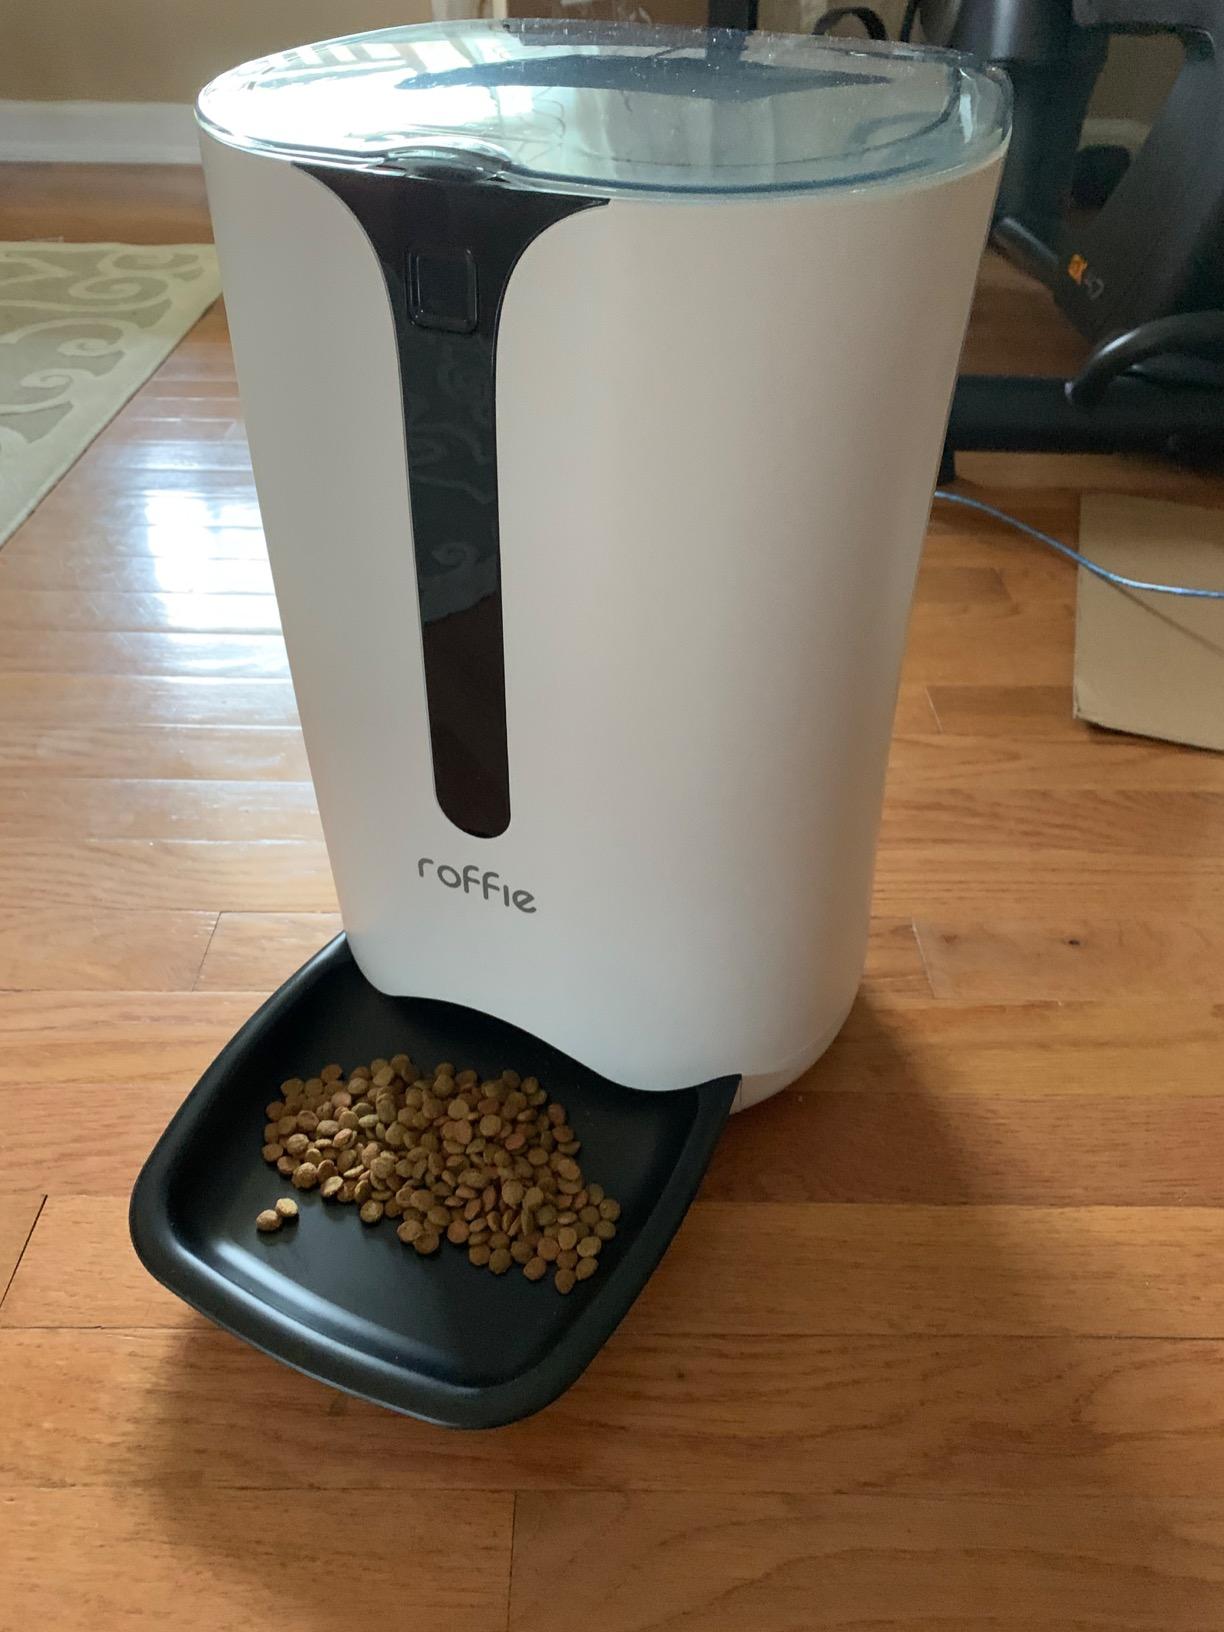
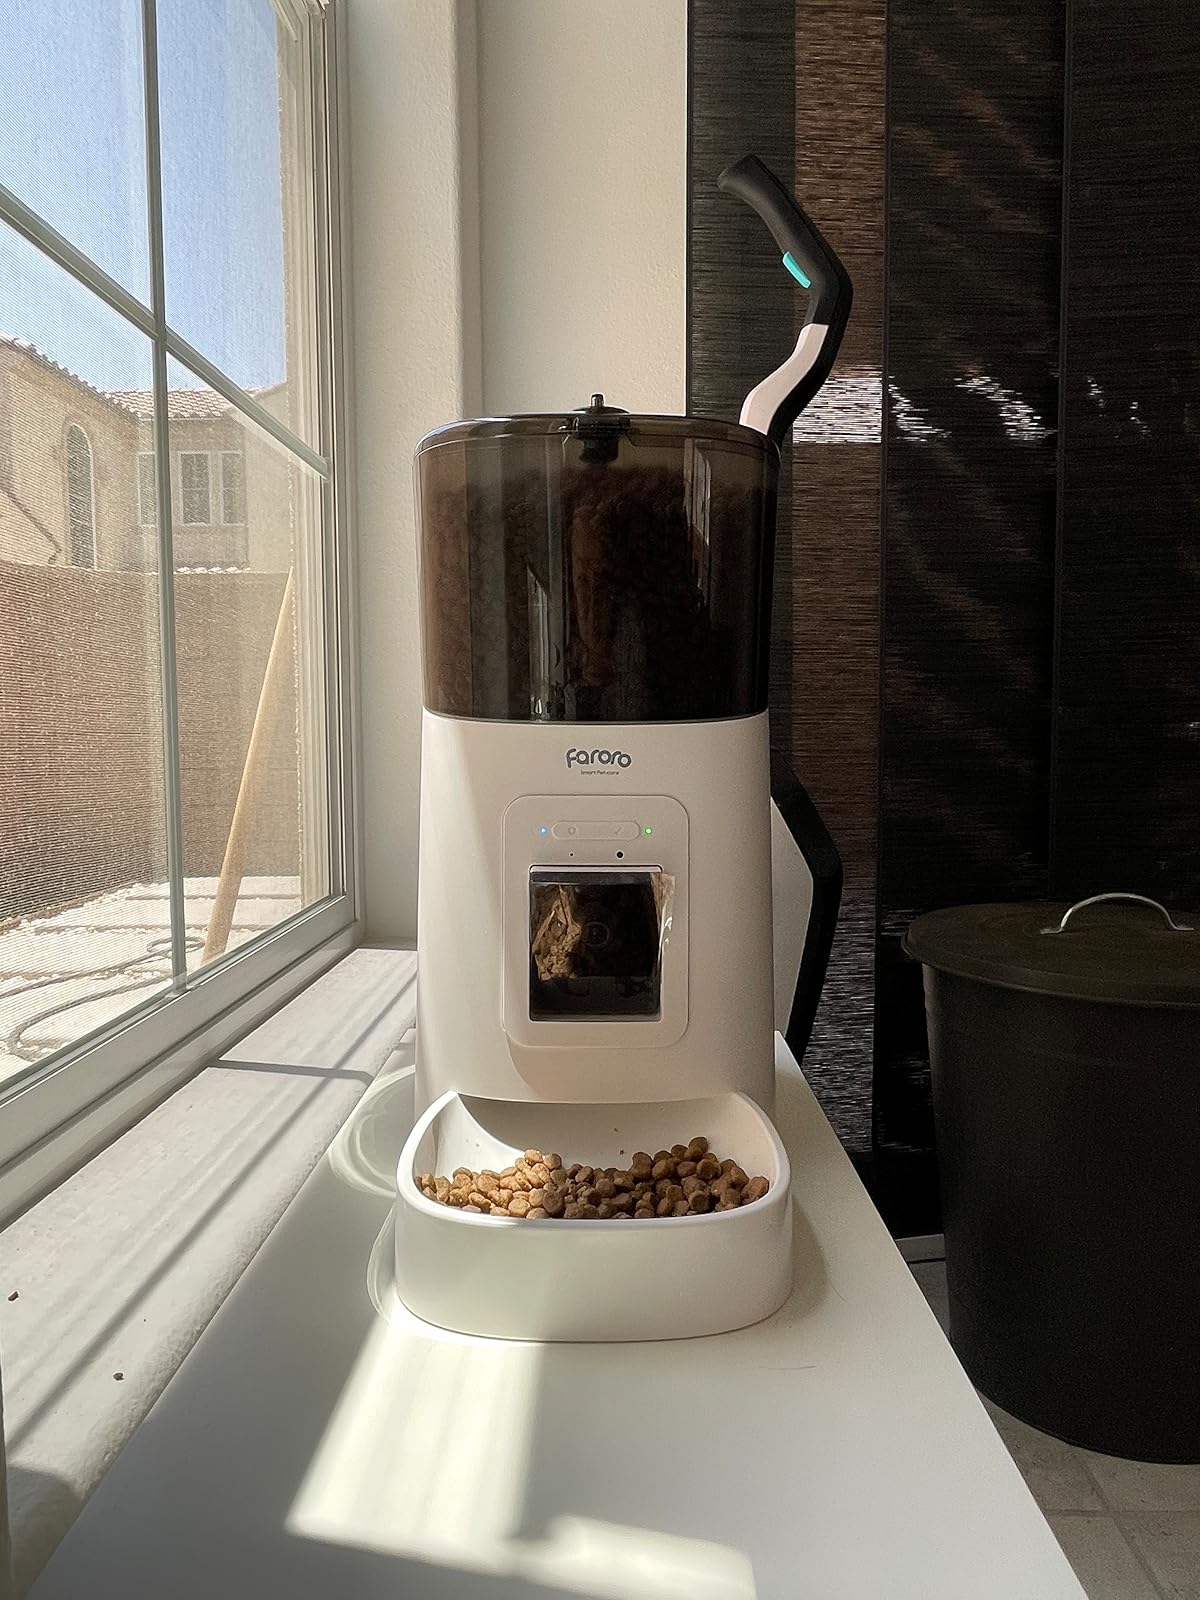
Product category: items_feeder
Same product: no